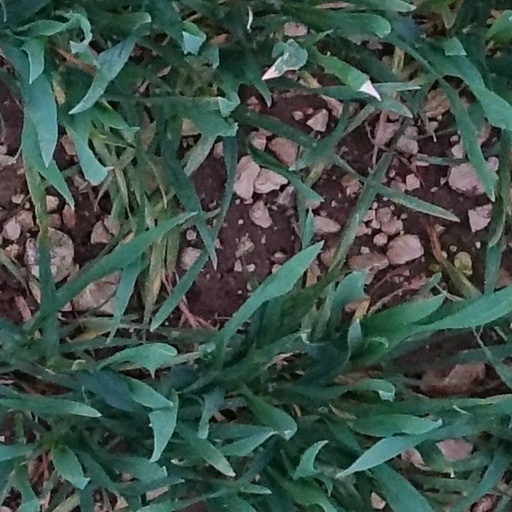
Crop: wheat